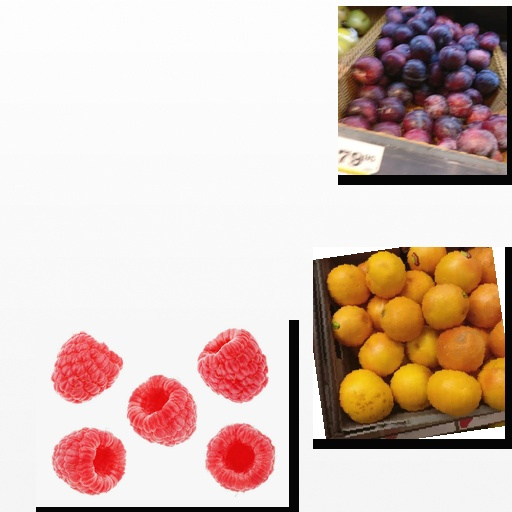
Food items: plum, raspberry, red_grapefruit